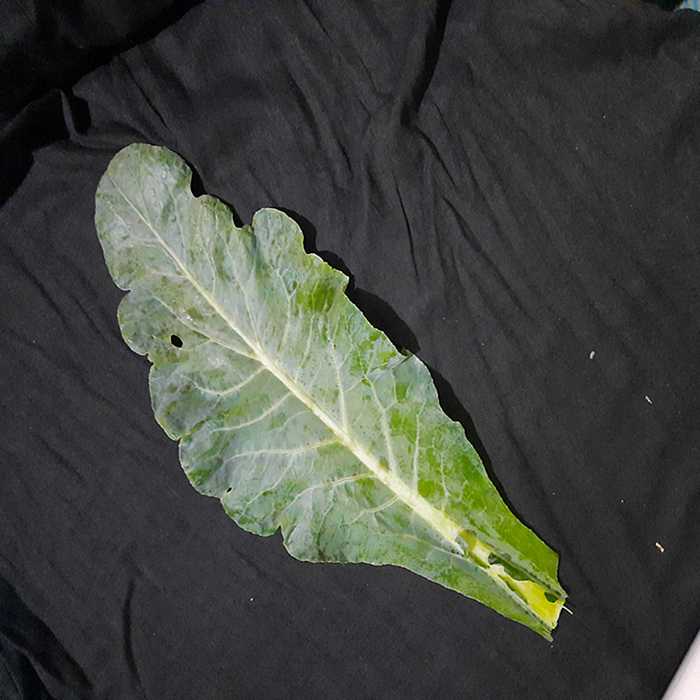
Plant: Cauliflower
Label: Fresh leaf